West Somerset Mineral Railway

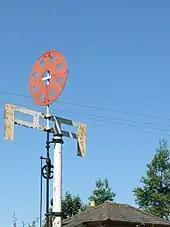
A disc and crossbar signal preserved at the Didcot Railway Centre

Two different types of locomotives were used during the first period of operation of the line. The smaller locomotives were 0-4-0ST tanks built by Neilson and Company. The earliest ones were so-called "box tanks"—they had a water tank over the boiler with a rectangular profile—and two were delivered ready for the line's opening. However one was later replaced following the fatal collision at Kentsford in August 1857. One was returned to Ebbw Vale in 1883 but the fleet was increased to two again in December 1896. They usually operated above the incline: below that point larger Sharp, Stewart 0-6-0STs were used. The first arrived in 1857 and a second in 1866. The two locomotives spent short spells at Watchet in the 1890s.